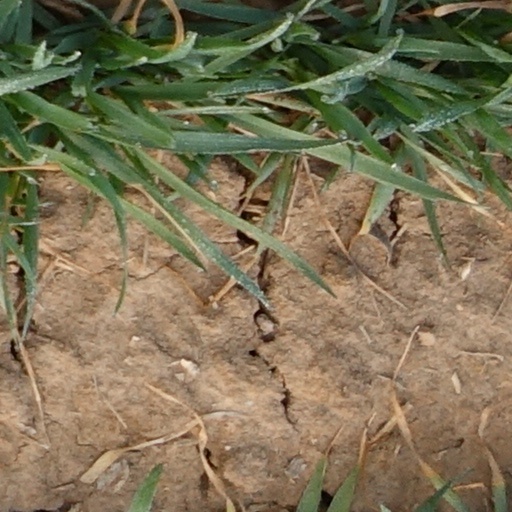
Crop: wheat